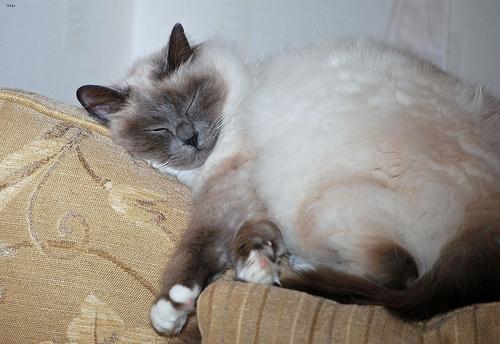
Breed: Birman